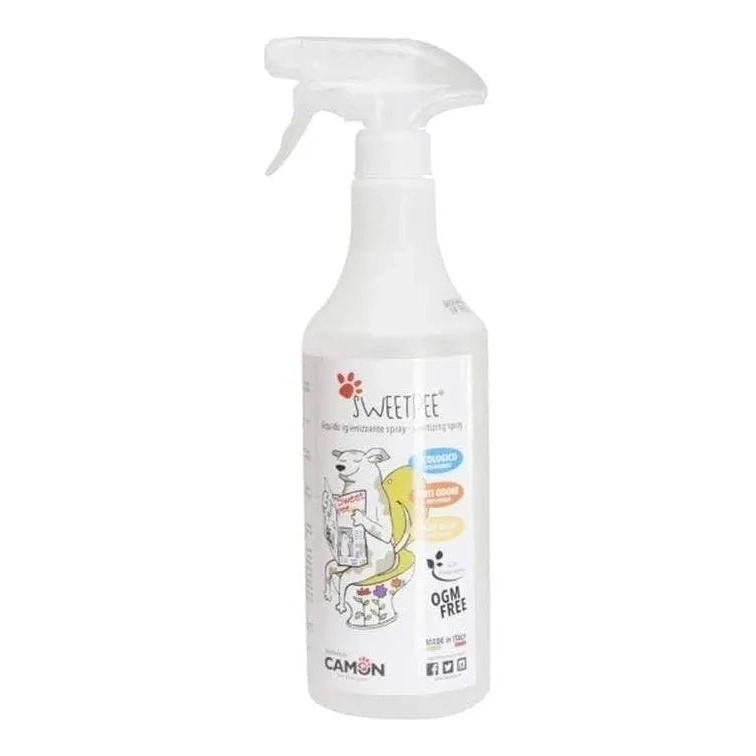
Sweetpee 750Ml
Brand: Pets Qatar
SweetPee® Natural Dog Pee Cleaner Spray SweetPee® is a natural, eco-friendly solution designed to tackle dog odors in public spaces. This spray uses a unique blend of enzymes and plant extracts to break down dog urine, neutralizing unpleasant smells without leaving behind stains, halos, or greasy residue. Key Benefits: Ecological & Non-Toxic : Safe for pets, people, and the environment, ensuring you can freshen up spaces without harming the planet. Non-Greasy Formula : Leaves no residue, stains, or unwanted marks on surfaces, making it ideal for outdoor use. Anti-Odor Action : Effectively neutralizes bad smells, leaving behind a fresh and clean scent. Effective on Ammonia & Urea : Breaks down ammonia and urea in dog urine, improving sanitation in public areas. Convenient Sizes : Available in 100 ml, 250 ml, and 750 ml bottles, perfect for dog walks, outdoor spaces, or at home. Keep public spaces clean and odor-free with SweetPee® — the essential product for pet owners who care about the environment and cleanliness.
Category: Animals & Pet Supplies > Pet Supplies > Pet Waste Disposal Systems & Tools > Pet Waste Disposal Systems